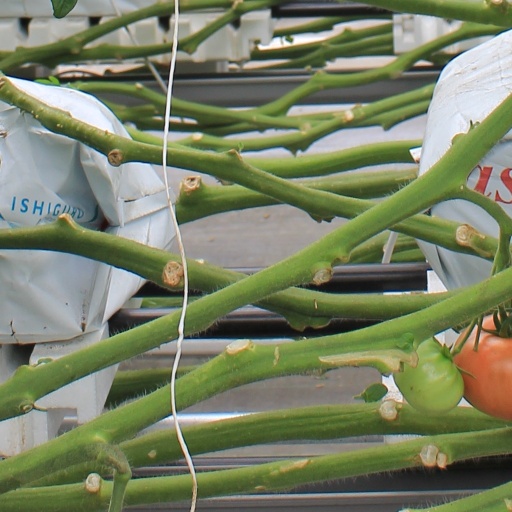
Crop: tomato